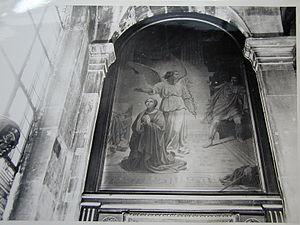
L’église Saint-Roch, située au 296 rue Saint-Honoré, dans le 1ᵉʳ arrondissement de Paris, a été bâtie entre 1653 et 1722 sur les plans initiaux de Jacques Le Mercier. Longue de 126 mètres, de style essentiellement baroque, c’est l'une des plus vastes de Paris. L'édifice est classé au titre des monuments historiques depuis le 7 décembre 1914.